Canada Agriculture and Food Museum

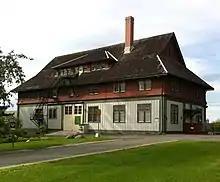
The Cereal Barn/Building 76 is an event space and one of several buildings on the Central Experimental Farm that is occupied by the museum

The museum property is situated within the Central Experimental Farm, a research centre for Agriculture and Agri-Food Canada, a department of the government of Canada. The museum occupies a number of buildings on the Central Experimental Farm, although all the buildings operated by the museum remain under the ownership of Agriculture and Agri-Food Canada.